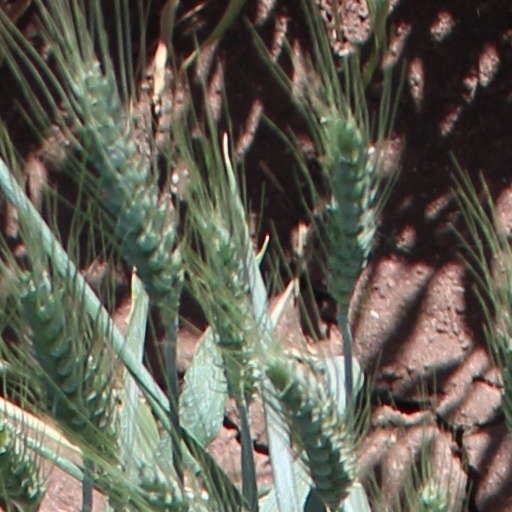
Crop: wheat